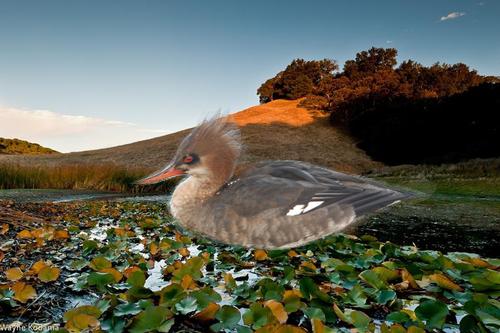
Bird species: Red_breasted_Merganser
Bird type: waterbird
Background: water